History of Iran

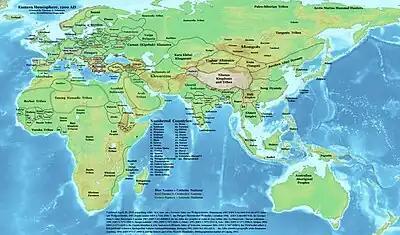
Eurasia on the eve of the Mongol invasions, "c." 1200

The 9th century also saw the revolt by native Zoroastrians, known as the Khurramites, against oppressive Arab rule. The movement was led by a Persian freedom fighter Babak Khorramdin. Babak's Iranianizing rebellion, from its base in Azerbaijan in northwestern Iran, called for a return of the political glories of the Iranian past. The Khorramdin rebellion of Babak spread to the western and central parts of Iran and lasted more than 20 years before it was defeated when Babak was betrayed by Afshin, a senior general of the Abbasid Caliphate.